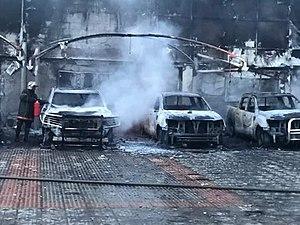
Des affrontements ont eu lieu à Cotonou, Benin, le 1er mai 2019. (VOA/Ginette Fleure Adandé)
La crise politique béninoise de 2019 est une crise politique et sécuritaire faisant suite à la campagne électorale et aux élections législatives au Bénin en 2019.